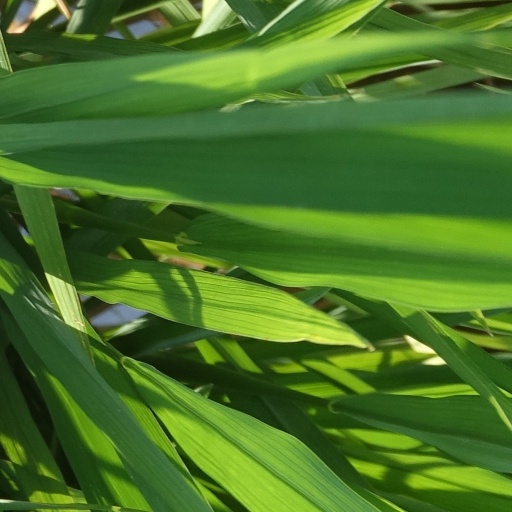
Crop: rice